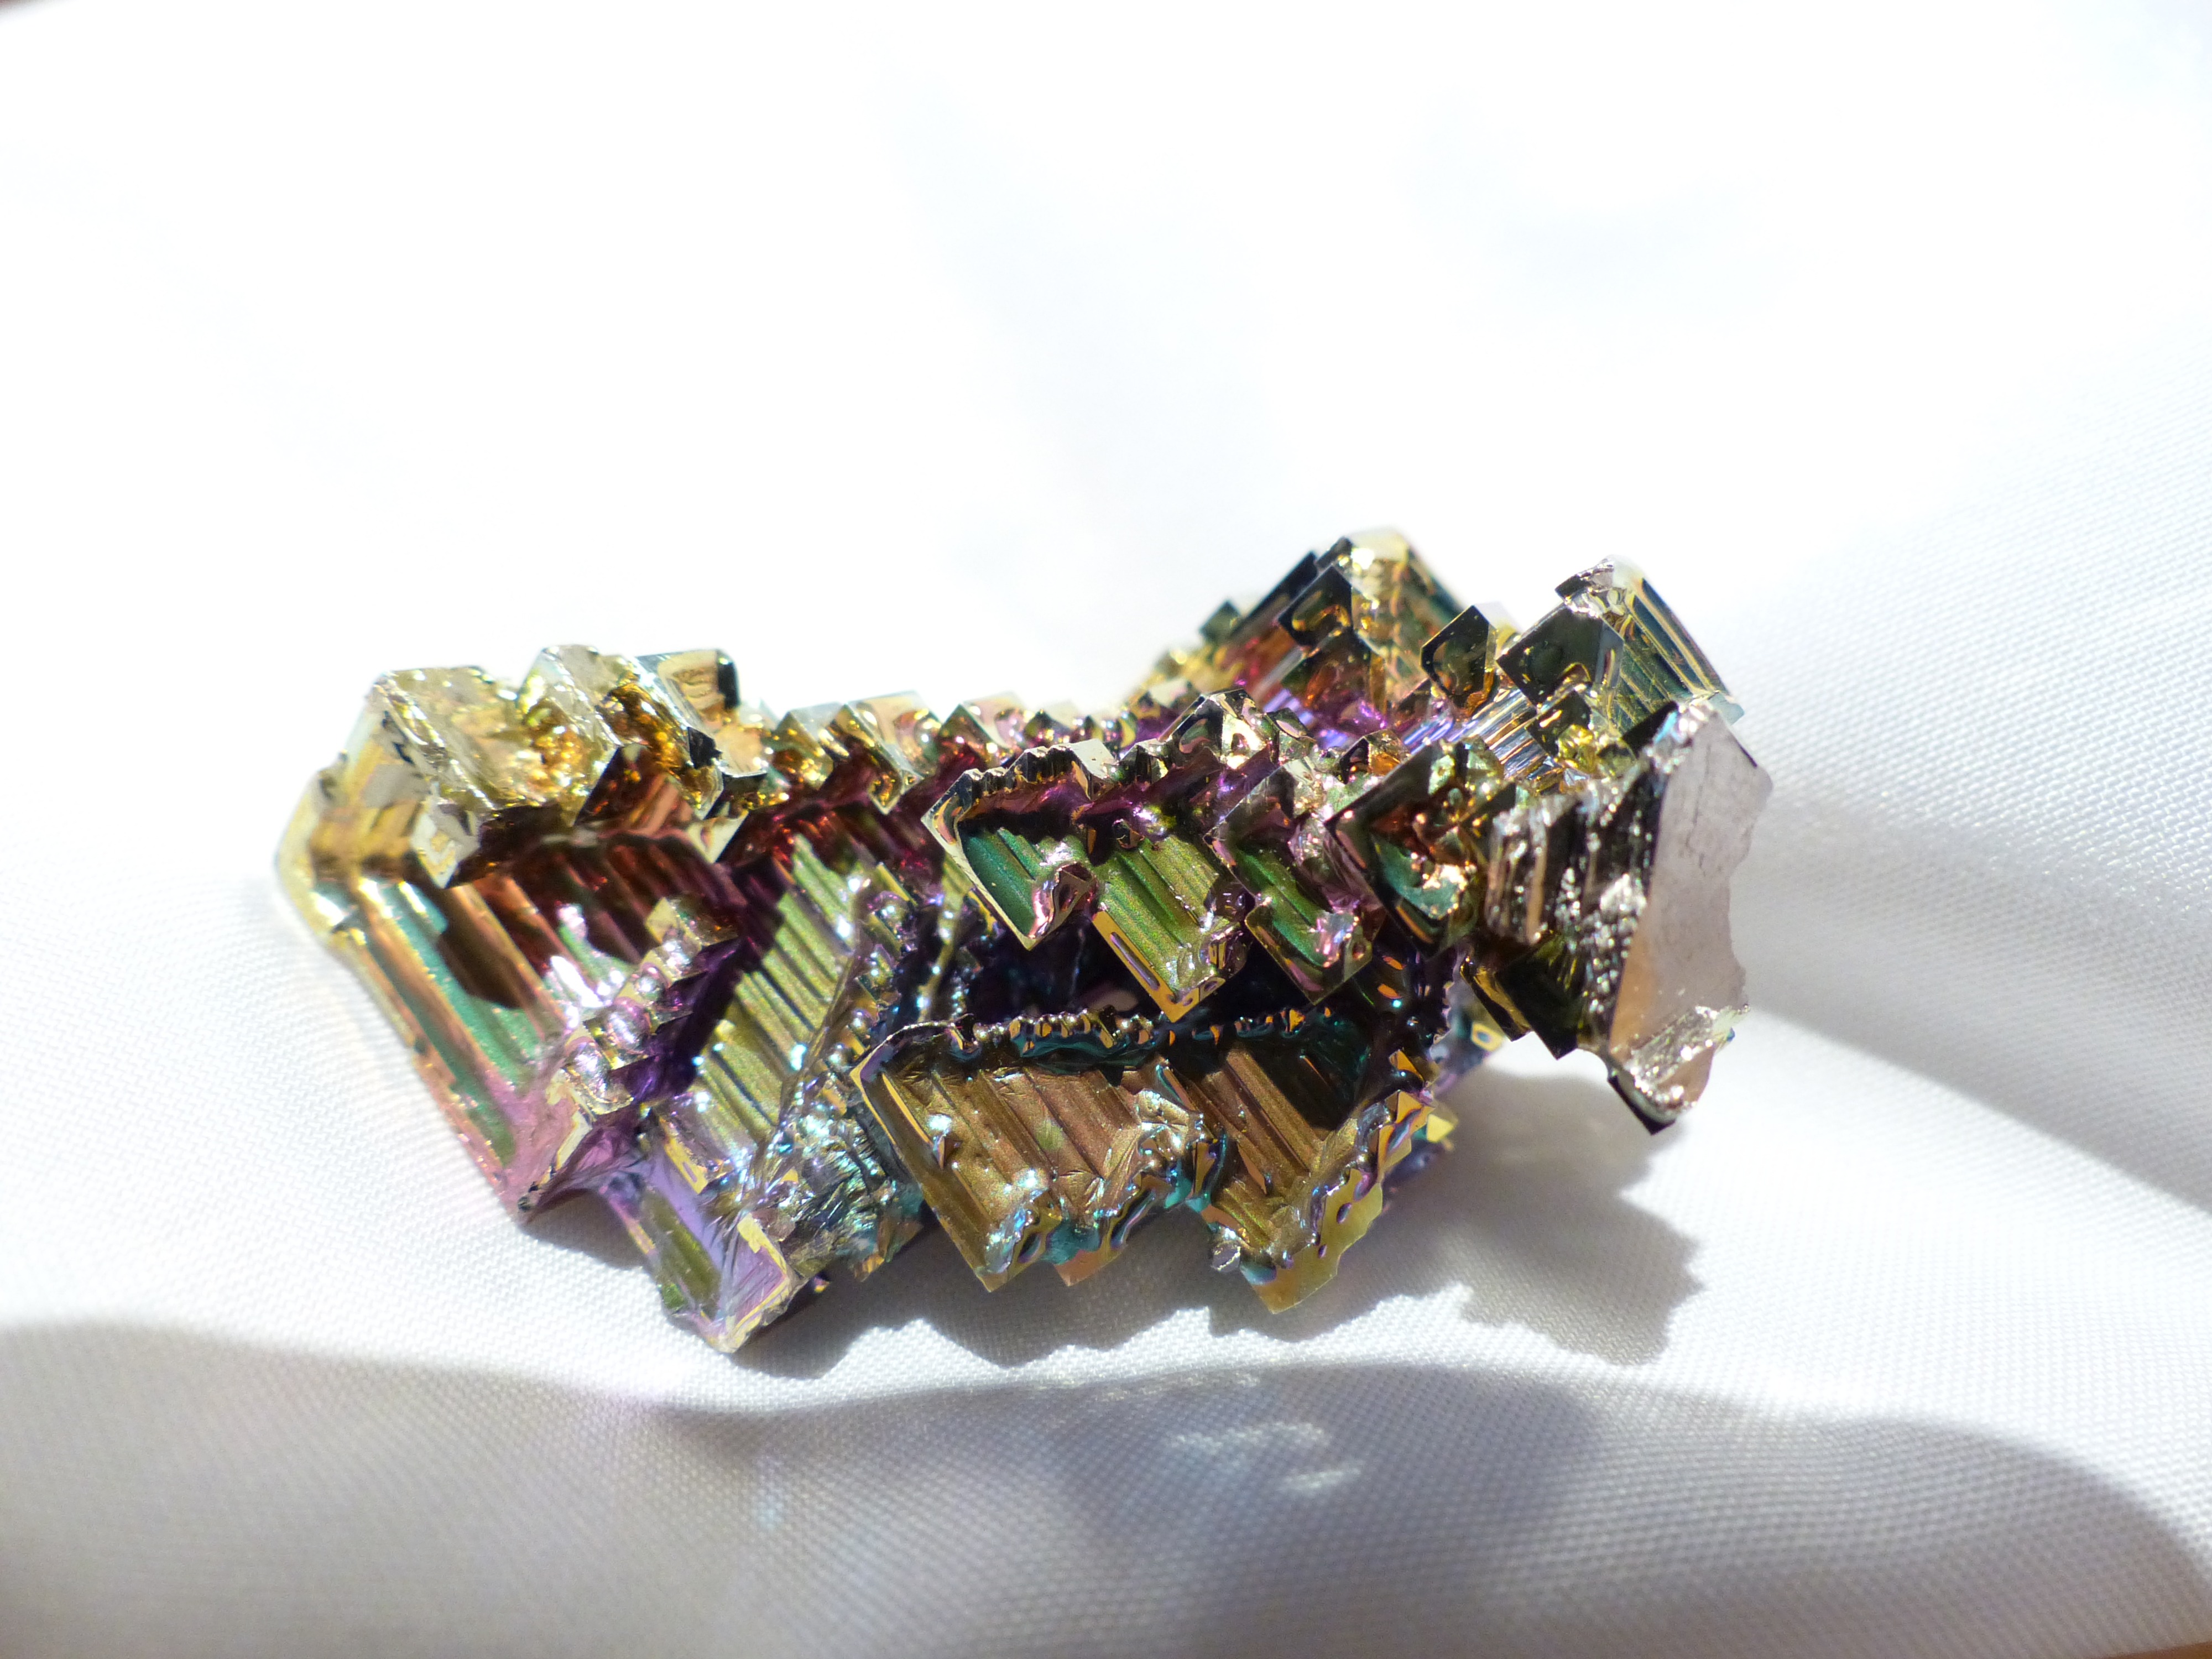
color, metal, colorful, aesthetic, jewellery, spectrum, shiny, gemstone, mineral, metallic, iridescent, bred, element, tint, brittle, color spectrum, glazed includes, synthetic, fashion accessory, bismuth, bismuth crystal, semi metal, bismuth crystal level, metallic gloss, chemical element, coarse crystalline, crystal structure, staircase shaped, synthetic bismutkristall, rhomboedrische crystal structure, rhomboedrisch